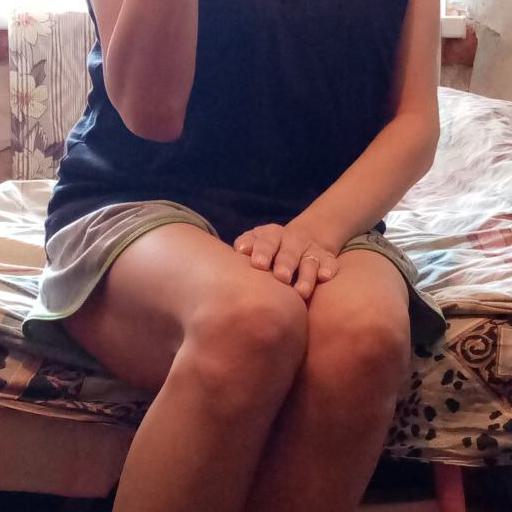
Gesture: no_gesture